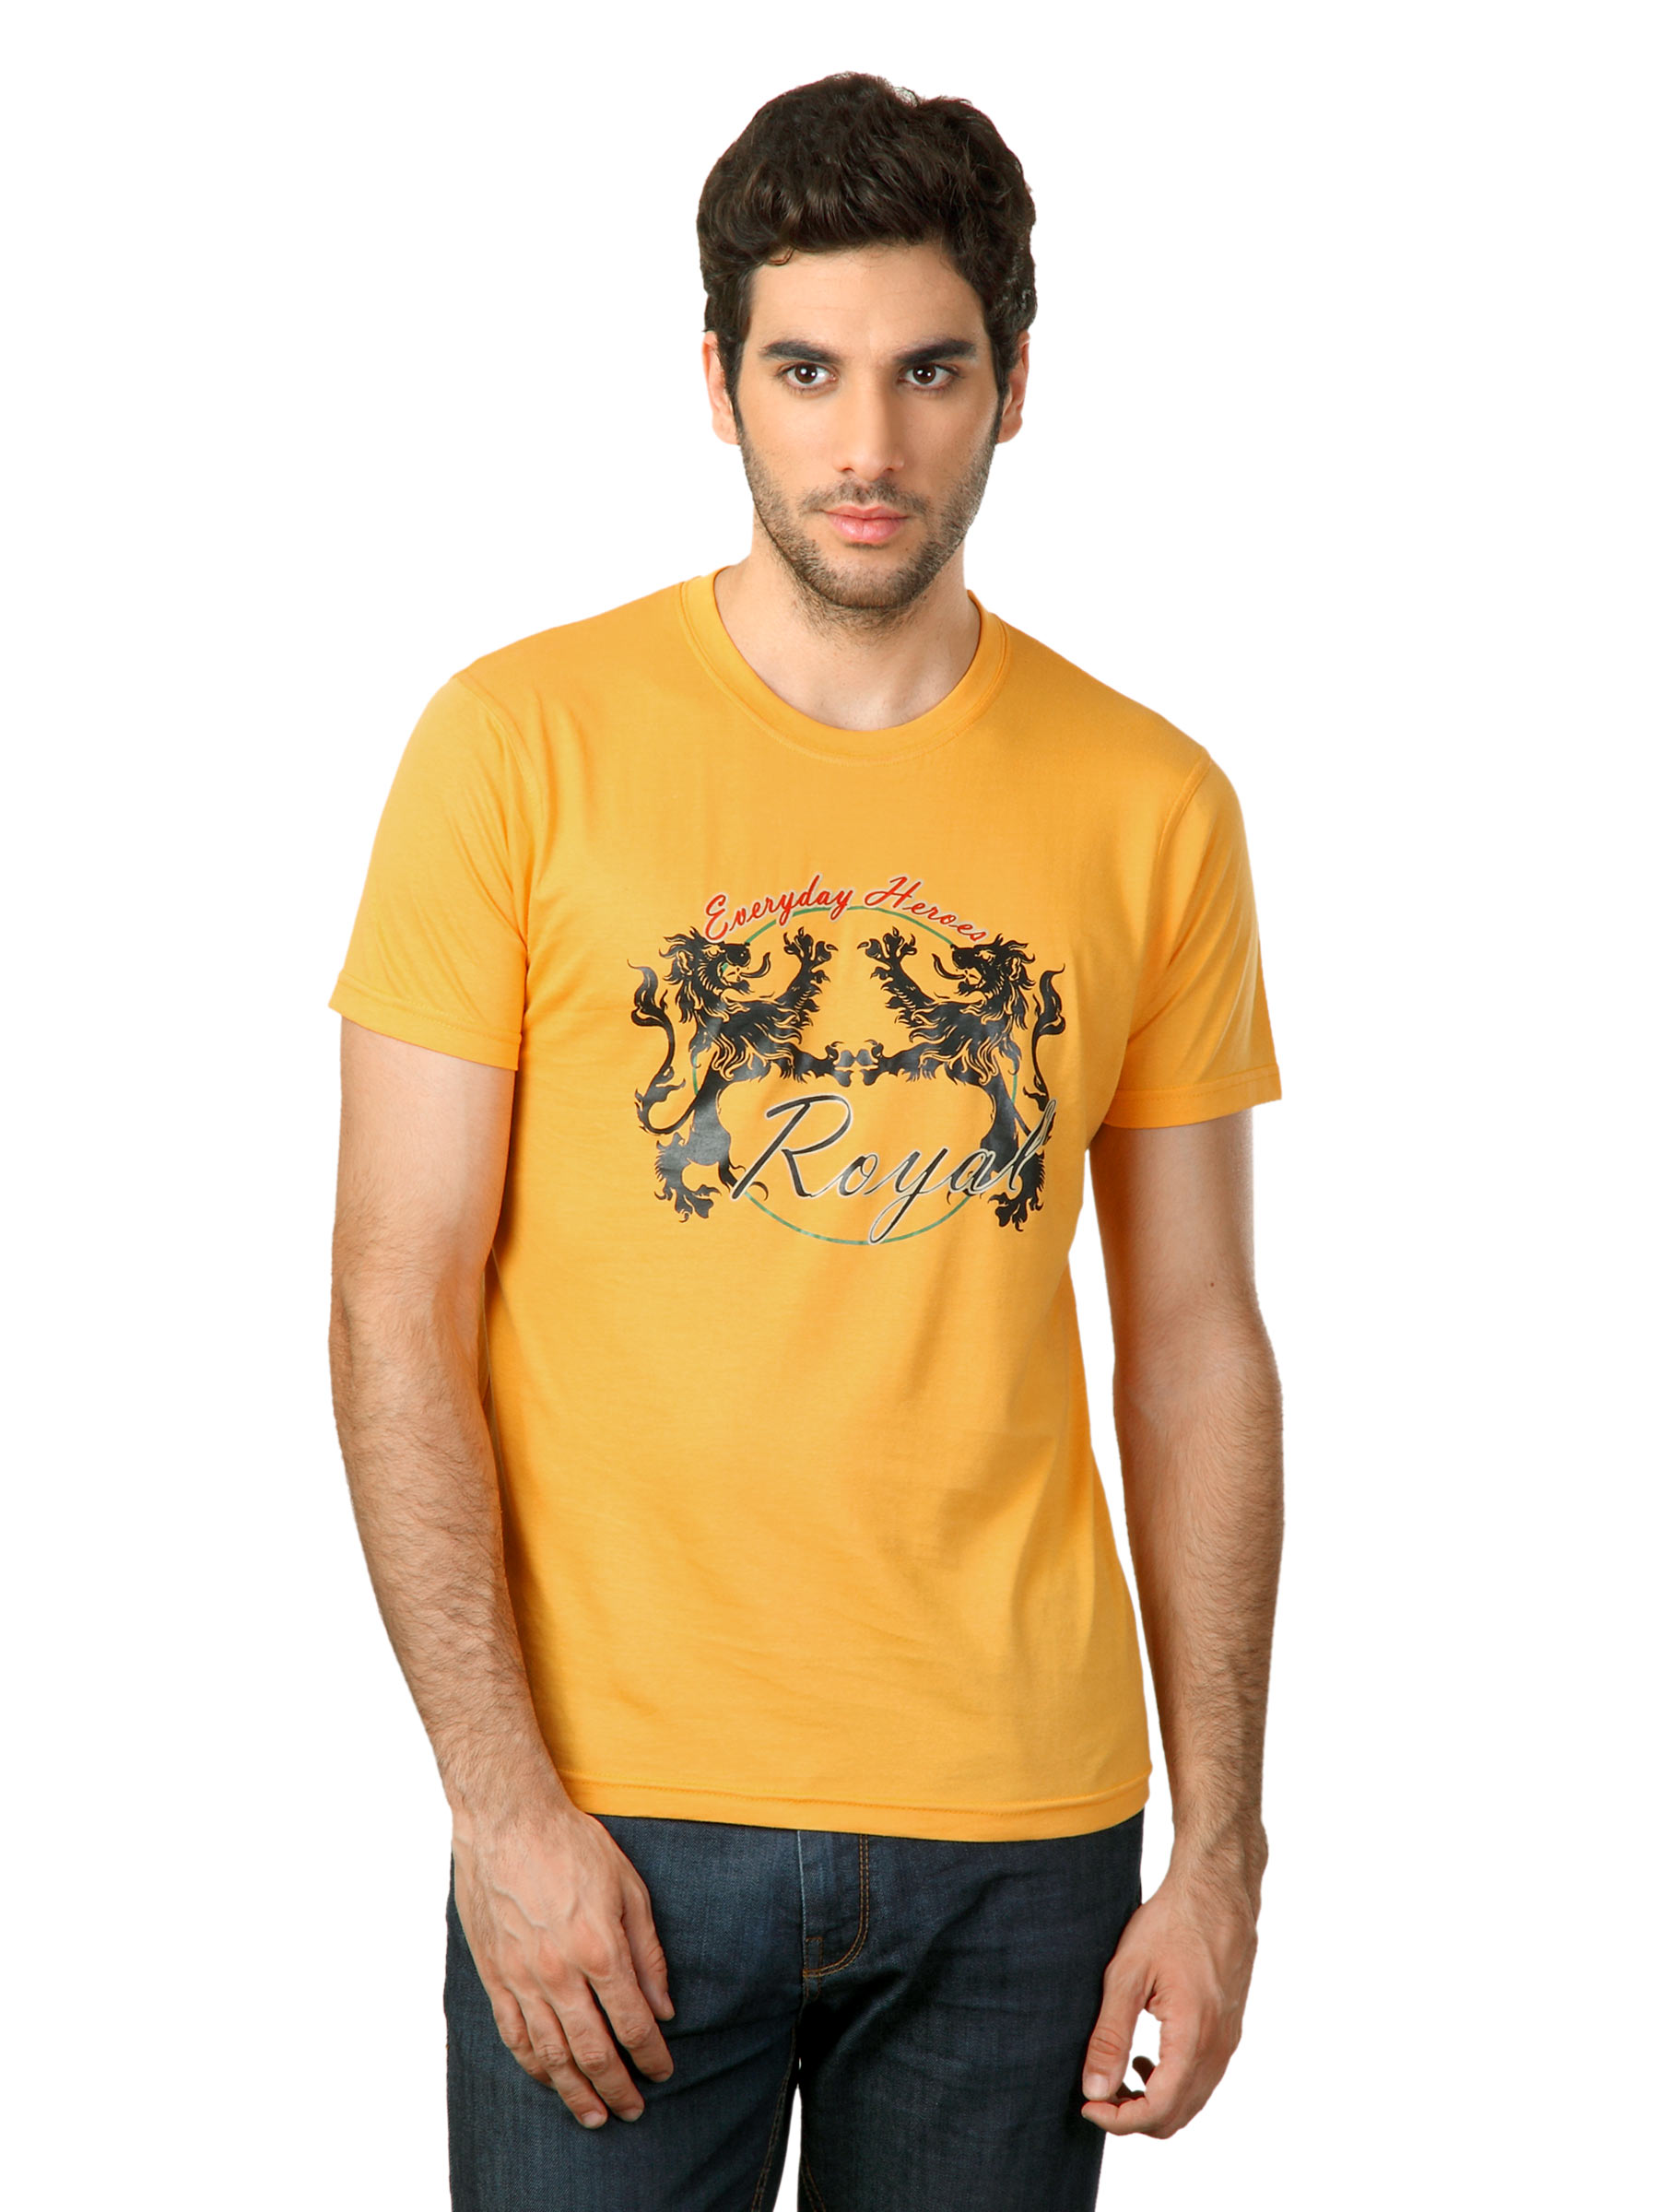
Myntra Men Royal Yellow T-shirt
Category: Apparel / Topwear / Tshirts
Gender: Men
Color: Orange
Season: Summer 2012
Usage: Casual